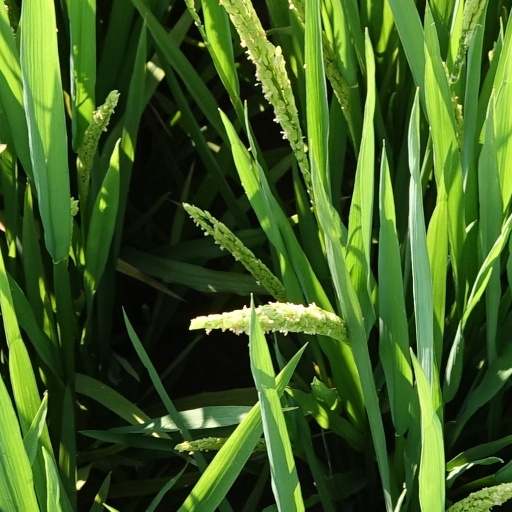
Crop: rice